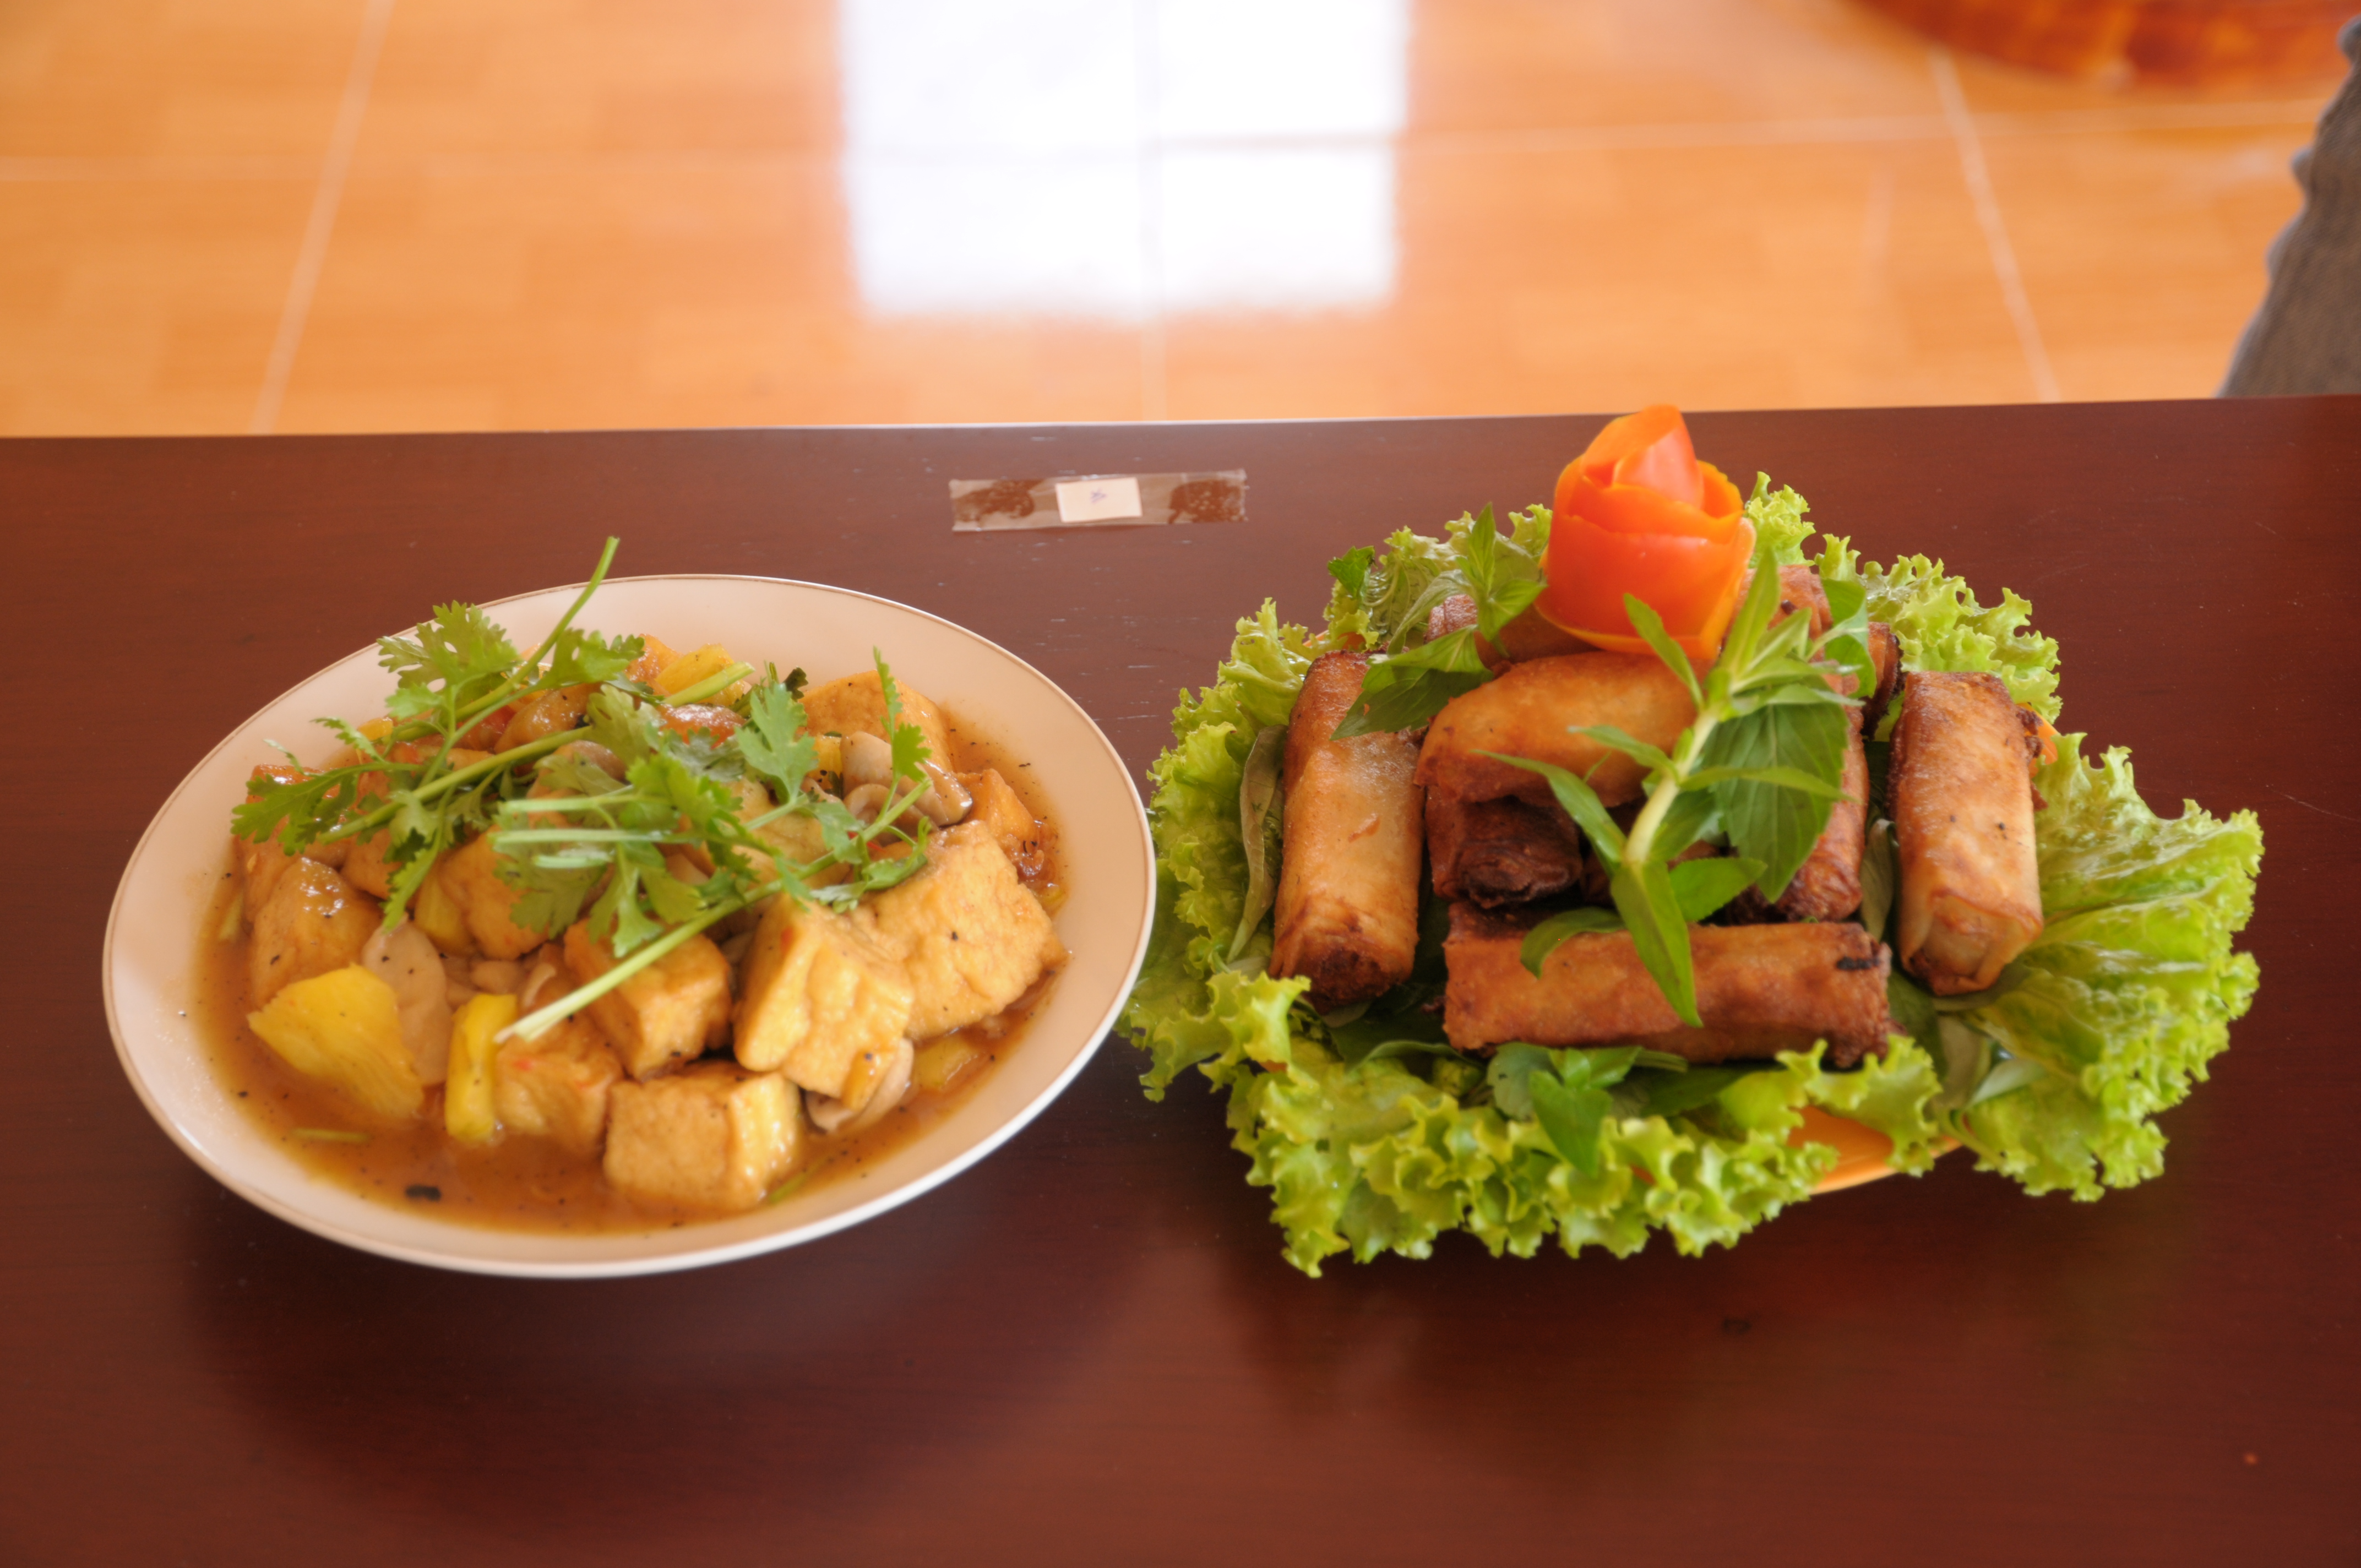
vegetarian, foods, healthy, dish, cuisine, food, ingredient, produce, vegetarian food, la carte food, recipe, meal, meat, lunch, thai food, fried food, garnish